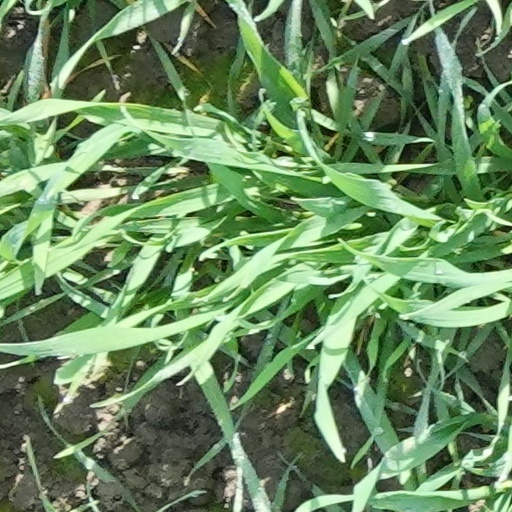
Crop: wheat